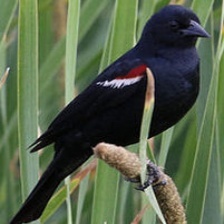
Species: TRICOLORED BLACKBIRD
Scientific name: AGELAIUS TRICOLOR